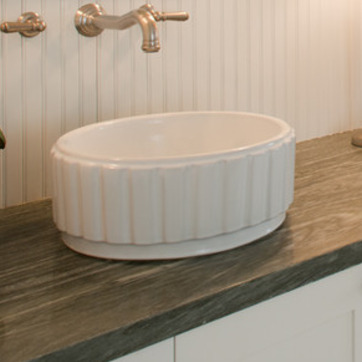
Material: ceramic